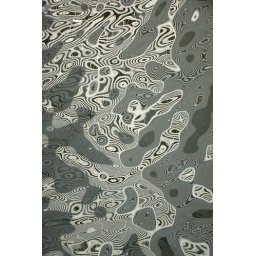
buildings in water